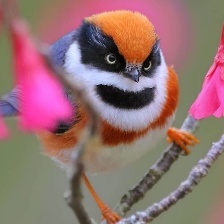
Species: BLACK THROATED BUSHTIT
Scientific name: AEGITHALOS CONCINNUS